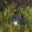
Label: shrew